Jessie Lipscomb

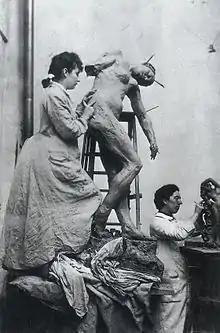
Jessie Lipscomb (right) and Camille Claudel modeling sculptures in Paris, 1887

From 1885 - 1887 Lipscomb exhibited her artwork annually in exhibitions at both the Royal Academy of Arts and Nottingham Castle Museum. She exhibited a terra-cotta piece entitled "Sans Souci", a plaster portrait of Camille Claudel, and a bust of the Italian model "Giganti" in 1887.